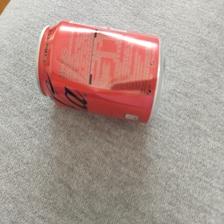
Label: cans